Heywood, Greater Manchester

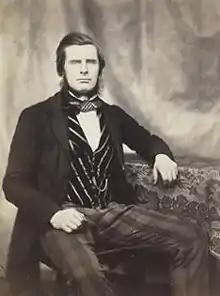
Roger Fenton, one of the first war photographers

Heywood's built environment follows a standard urban structure, consisting of residential dwellings centred around Market Street in the town centre, which is the local centre of commerce. There is a mixture of low-density urban areas, suburbs, semi-rural and rural locations in Heywood, but overwhelmingly the land use in the town is residential. Heywood is surrounded on all sides by Green Belt, variously consisting of wooded river valleys and high moorland in the north, and flat farmland in the south.